MV Dunedin Star

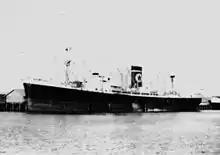
The second , built in Glasgow in 1950

After the War, Blue Star Line bought a cargo ship that was being built by Alexander Stephen and Sons at Linthouse on the River Clyde. She had been laid down for Lancashire Shipping Ltd as "Bolton Castle" for trade with China. However, in 1949, the Chinese Communist Revolution reduced this trade so Lancashire Shipping sold her on the stocks to Blue Star.